Brathay Trust

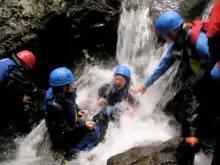
Young people on a Brathay residential programme taking part in a Ghyll Scramble.

In 1993 Brathay began collaborating with the Police and Youth Encouragement Scheme, an outreach programme pairing Merseyside youth with police officers. Courses typically last five days, and focus on building motivational skills. In 2011, the Francis C Scott Charitable Trust partnered with the University of Cumbria to begin holding the Aspiring Leaders Programme at Brathay Hall, an annual leadership event for youth from Cumbria and North Lancashire.